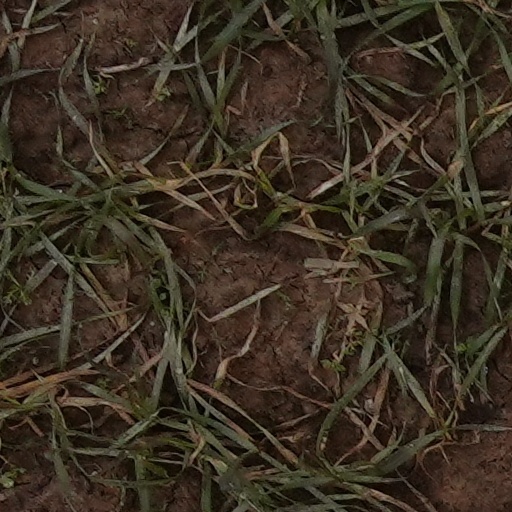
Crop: wheat